SuperGold Card

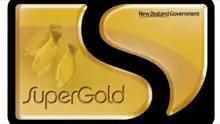
SuperGold Card, a flagship policy by New Zealand First

The SuperGold Card is a discounts and concessions card for senior citizens and veterans in New Zealand. It includes public transport benefits like free off-peak travel (funded by the government) and discounts from businesses and companies across thousands of outlets.